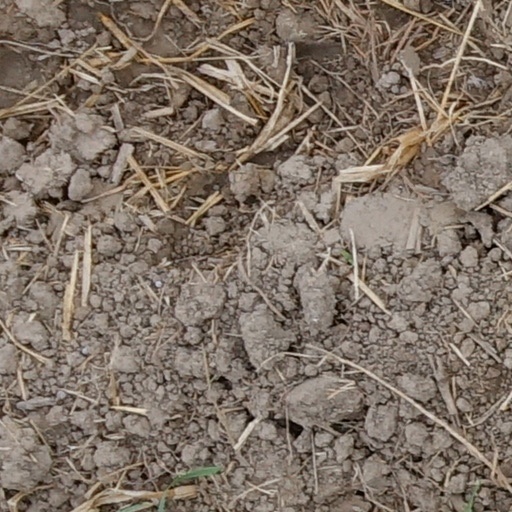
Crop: wheat